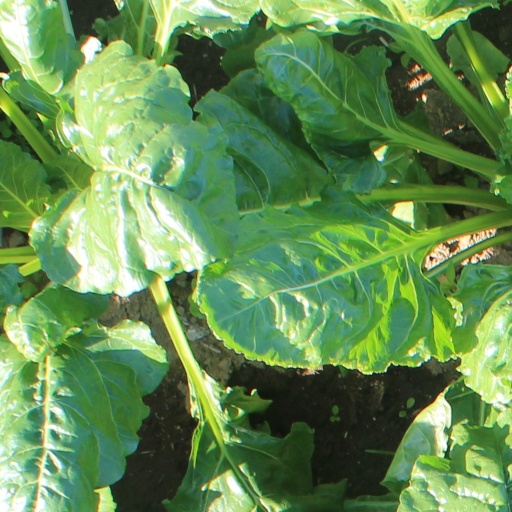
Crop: sugar beet